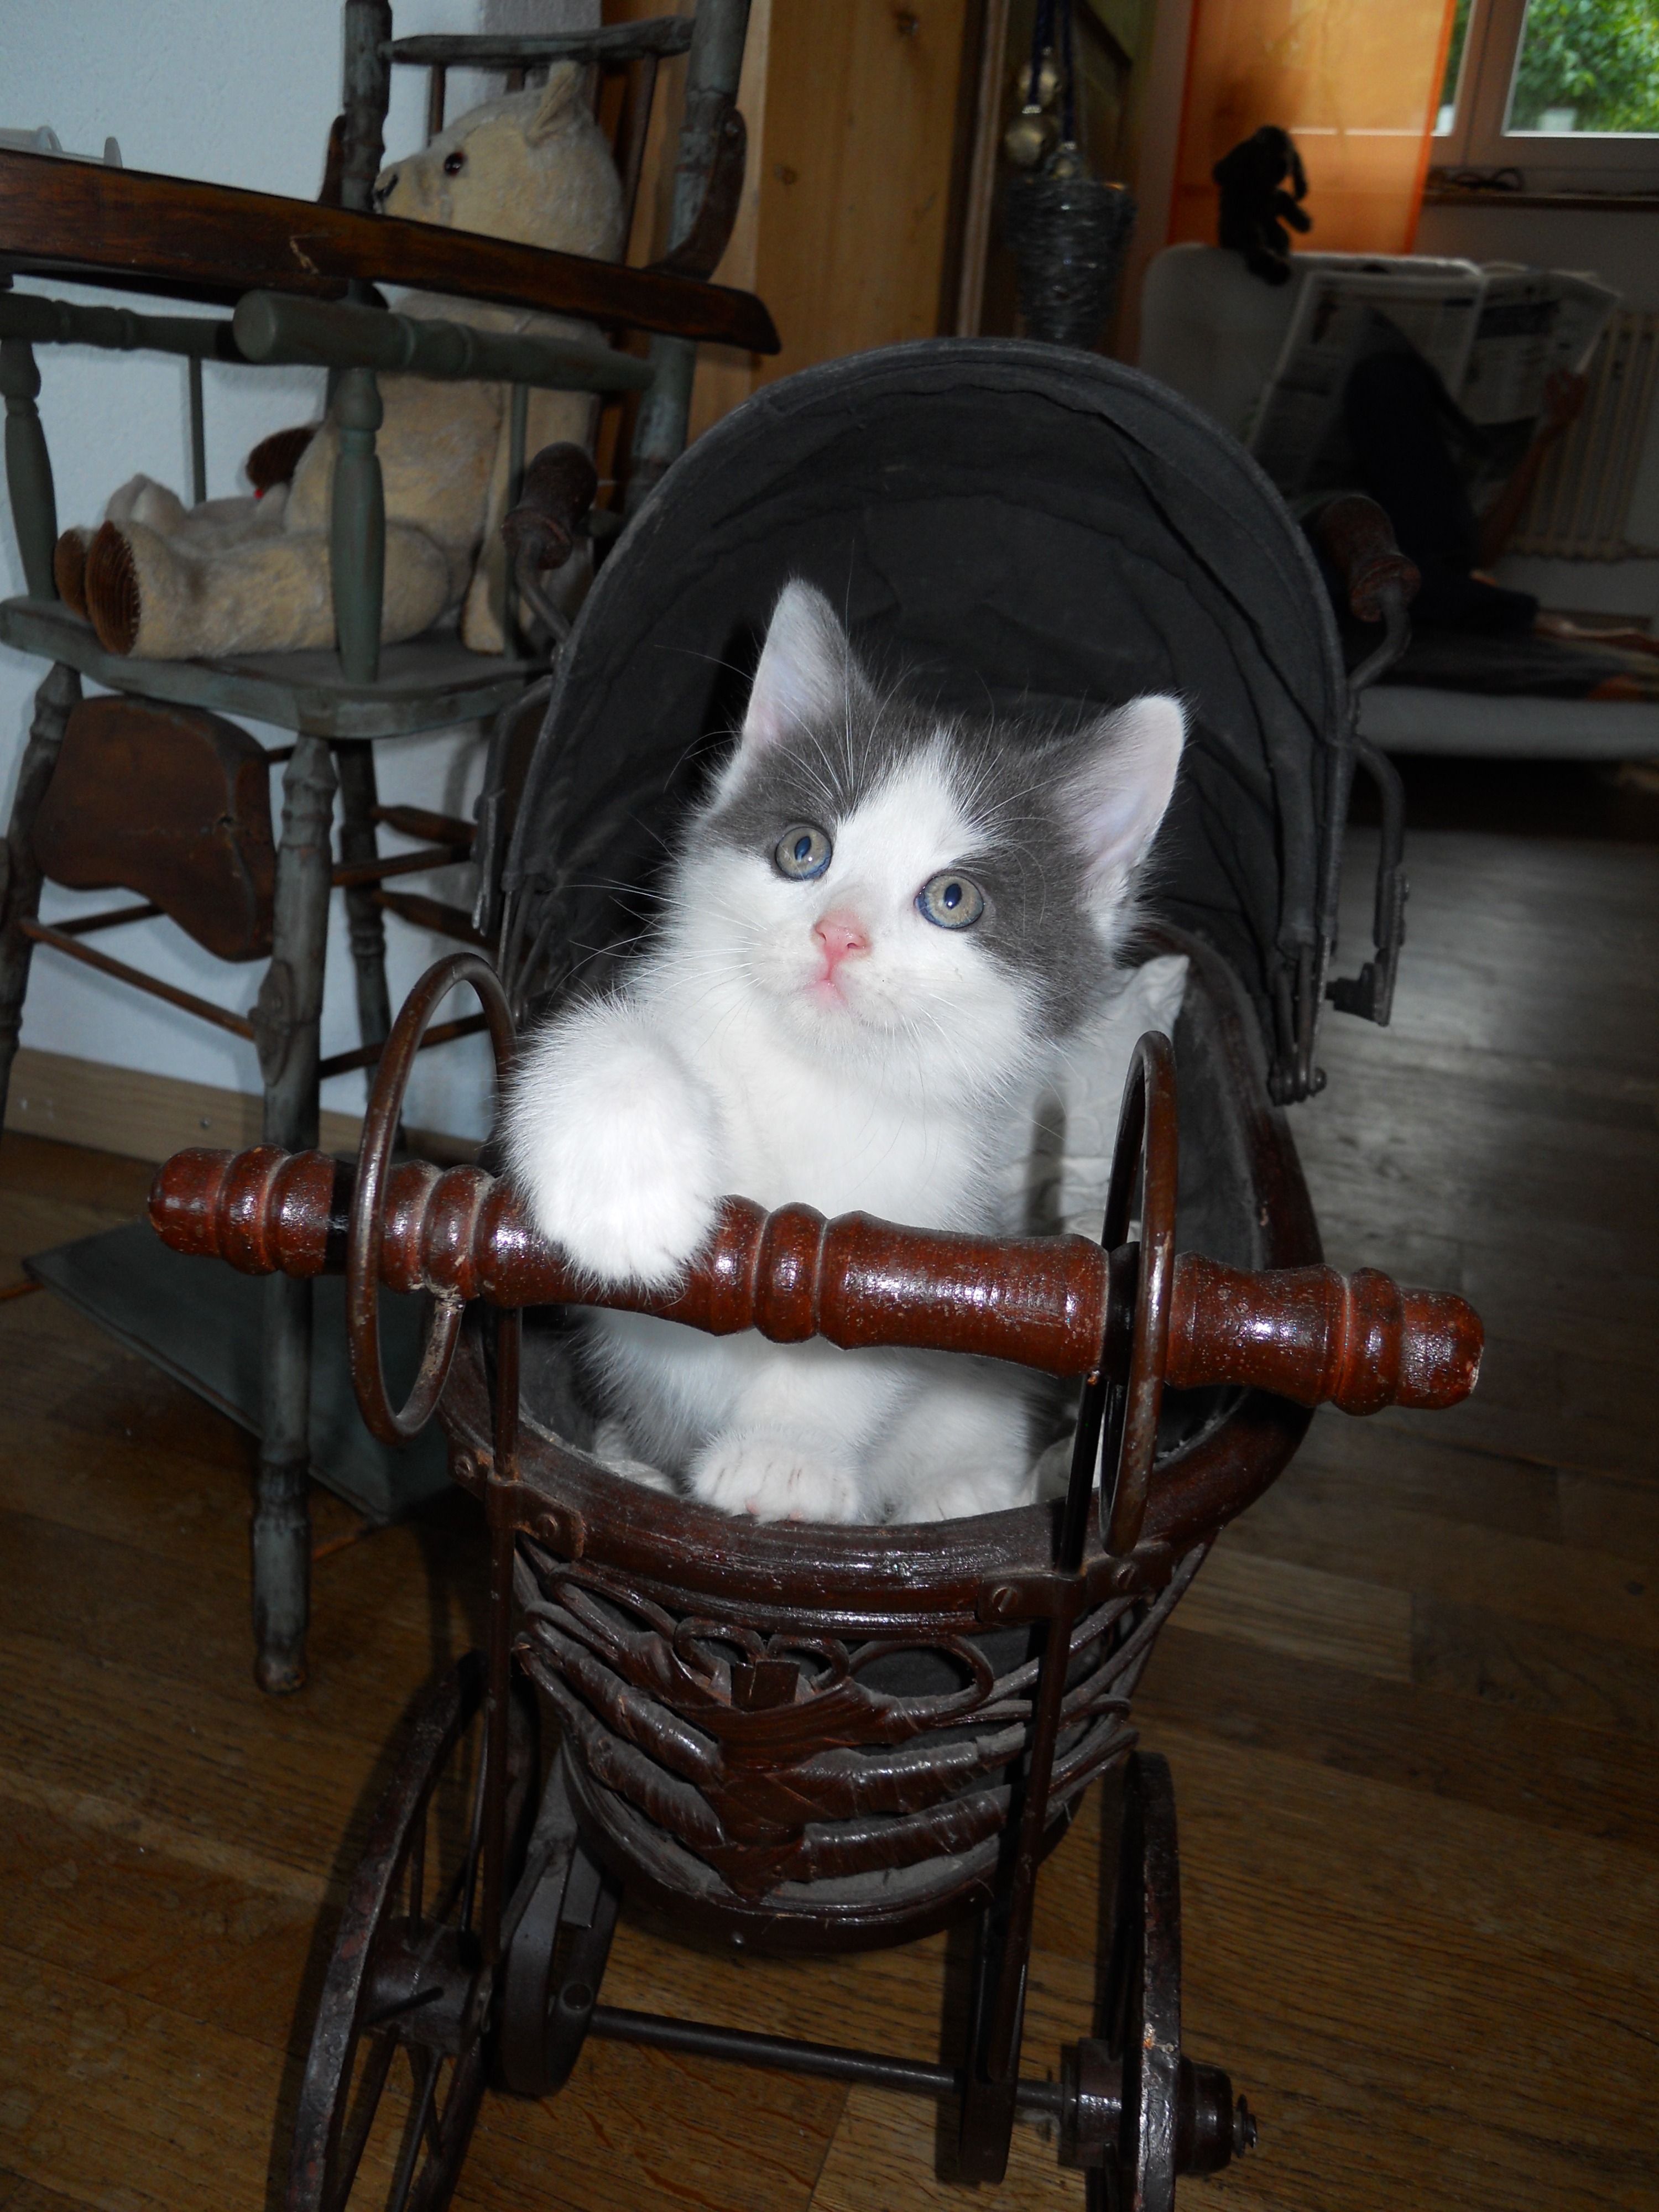
sweet, animal, cat, christmas, art, young cat